Śīlabhadra

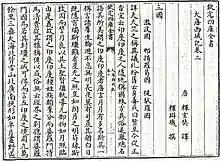
A page from the "Great Tang Records on the Western Regions", a text widely used for its accurate descriptions of 7th century India

Śīlabhadra was said to have originally been from Magadha. Although another source states that he "appears to have been born in a Brahman royal family of Samatata." As a young man he went to Nālandā, and was trained there by Dharmapāla of Nālandā, who also ordained him as a Buddhist monk. According to Xuanzang's account, Śīlabhadra gradually became famous for his learning even in foreign countries. At 30 years old, after defeating a Brahmin from southern India in a religious debate, the king insisted on giving him the revenue of a city, which Śīlabhadra accepted with reluctance, and he built a monastery there and kept it funded with the city's revenues. The name of this monastery was "Śīlabhadra Vihāra."